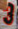
Number: 3